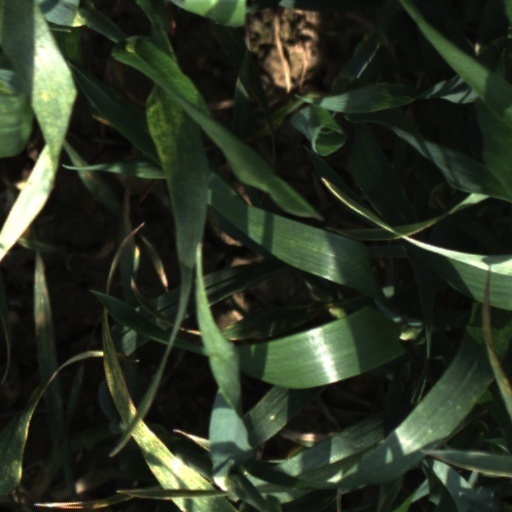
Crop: wheat